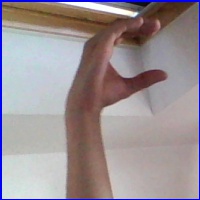
Letra: C